Interstate 95 in Delaware

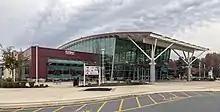
Biden Welcome Center

Following the I-495 interchange, the median narrows and I-95/US 202 heads northeast through marshland as the six-lane Wilmington Expressway, crossing the Christina River. The freeway comes to bridges over Norfolk Southern Railway's Shellpot Secondary railroad line and Little Mill Creek as it continues through more wetlands west of the Russell W. Peterson Urban Wildlife Refuge, with Amtrak's Northeast Corridor railroad line running parallel a short distance to the northwest. The road enters Wilmington and curves to the north, passing to the west of Daniel S. Frawley Stadium, which is home of the Wilmington Blue Rocks baseball team, and the Chase Center on the Riverfront convention center as it heads west of the Wilmington Riverfront. I-95/US 202 heads toward downtown Wilmington and crosses onto a viaduct, passing over Norfolk Southern Railway's Wilmington & Northern Running Track and the Northeast Corridor before coming to an interchange with DE 4 and DE 48 that provides access to the downtown area and the Wilmington Riverfront. At this point, the four-lane freeway continues northeast, with one-way northbound North Adams Street to the east and one-way southbound North Jackson Street to the west serving as frontage roads. I-95/US 202 continues through residential areas to the west of downtown Wilmington and passes over DE 9, with a southbound exit. Farther northeast, the freeway heads into an alignment below street level and comes to an interchange with DE 52. Past this interchange, the road heads to the north and crosses Brandywine Creek, heading through Brandywine Park, which is a part of the Wilmington State Parks complex. The freeway curves northeast again and passes under CSX Transportation's Philadelphia Subdivision railroad line before reaching a modified cloverleaf interchange with the northern terminus of DE 202 at the northern edge of Wilmington, at which point US 202 splits from I-95 to head north along Concord Pike.